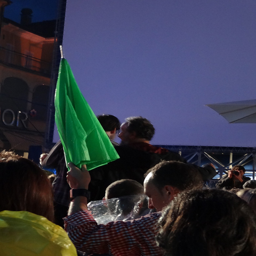
A man is holding up a closed umbrella.
A man holding a green umbrella over his head.
A group of people gathered together, one holding up an umbrella.
a person in a crowd holding a closed umbrella
A crowd of people with one person holding a green umbrella.